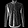
Label: Shirt